The Associated Publishers

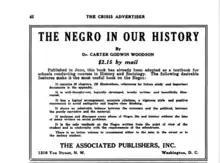
Advertisement for a book published by The Associated Publishers

After World War I, Woodson sensed a desire in the African-American community to know more about their past. Because the major publishing companies at the time showed no interest for producing serious works on this topic, Woodson organized The Associated Publishers in November 1920. It was conceived as a funding resource for the Association for the Study of African American Life and History.